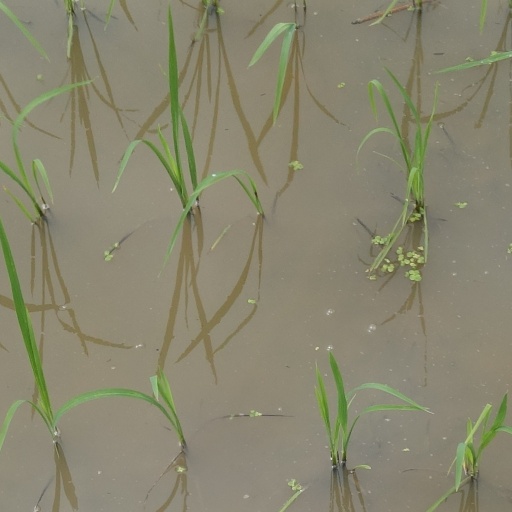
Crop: rice